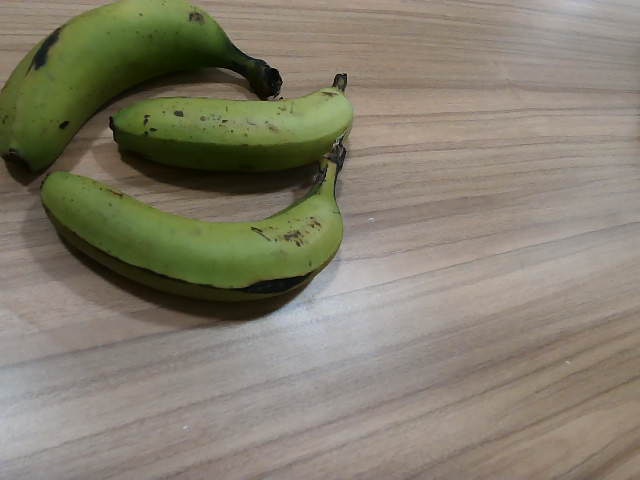
Label: Raw_Banana